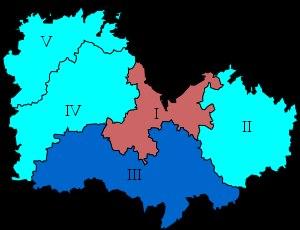
Cet article dresse la liste des députés élus dans le département des Côtes-d'Armor, appelé Côtes-du-Nord jusqu’en 1990.